River Dee, Wales

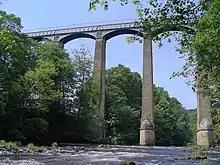
Pontcysyllte Aqueduct carrying the Llangollen Canal over the River Dee.

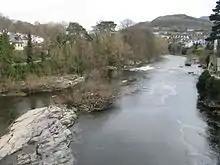
View downriver from the bridge in the centre of Llangollen (March 2007)

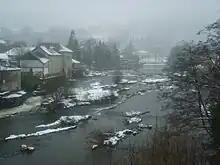
River Dee in snow at Llangollen (February 2007)

The River Dee has its source on the slopes of Dduallt above Llanuwchllyn in the mountains of Snowdonia in Meirionydd, Gwynedd, Wales. Between its source and Bala Lake the river is known by its Welsh name, "Afon Dyfrdwy". Legend tells that the waters of the river pass through Bala Lake and emerge undiluted and unmixed at the outflow. On leaving Bala the river meets its confluence with Afon Tryweryn and passes through the Bala sluice gates, part of the Dee Regulation System protecting communities further downstream from severe flooding. Skirting the village of Llanfor, the path of the river takes it past Llandderfel and under the Grade II listed Pont Fawr bridge. The river trends generally northeast through the Vale of Edeyrnion, shadowed by the B4401 Bala to Cynwyd road. Leaving Gwynedd and entering Denbighshire the Dee flows beneath other historic bridges at Llandrillo and Cynwyd before arriving at the town of Corwen.